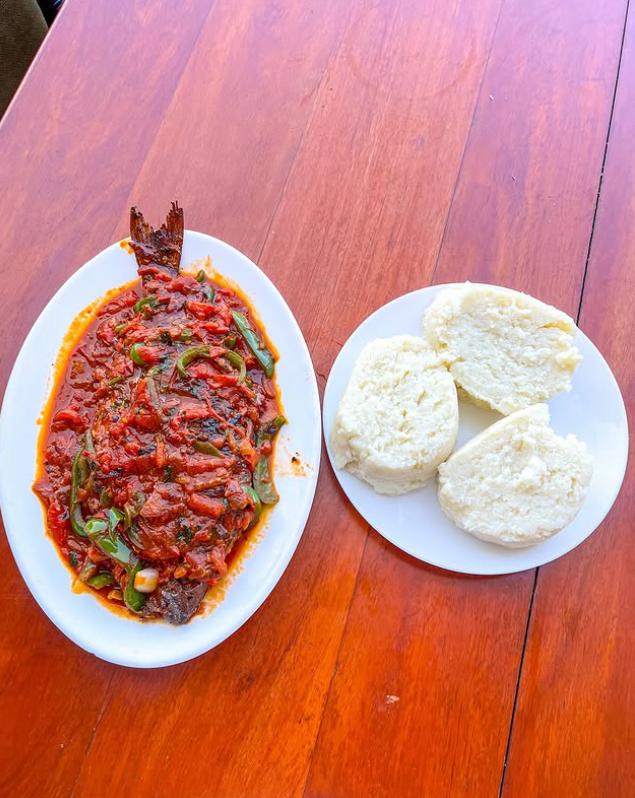
Samaki mzima aliyewekewa mchuzi wa nyanya, vitunguu na pilipili hoho wenye rangi angavu, akiambatana na vipande vitatu vikubwa vya ugali vilivyowekwa kwenye sahani tofauti juu ya meza ya mbao yenye rangi ya kahawia nyekundu.